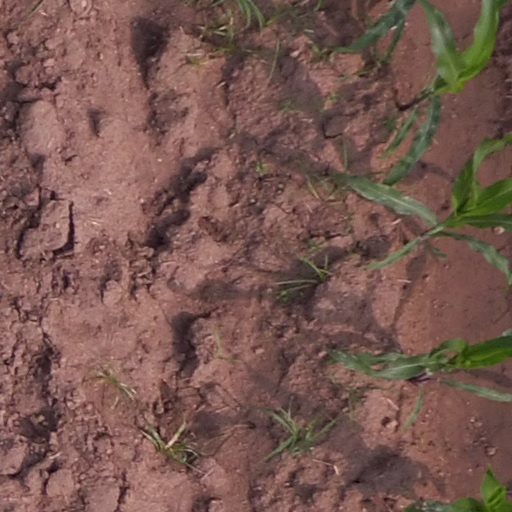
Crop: maize; corn